Answer in natural language. How many Paintings are visible in the scene? Choose between the following options: 4, 3, 0, 1 or 2
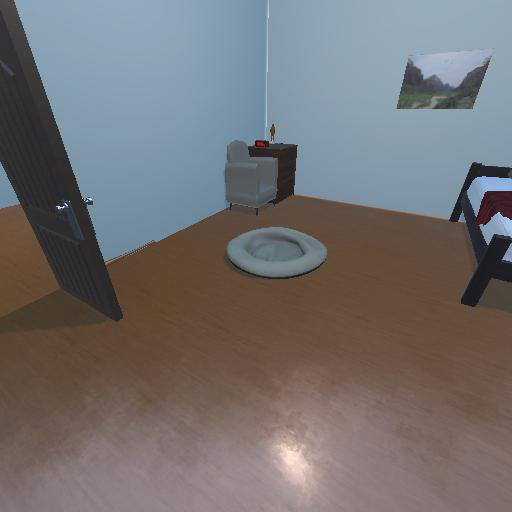
<answer>1</answer>